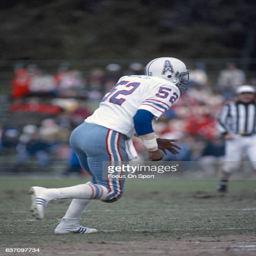
award winner in action during a football game